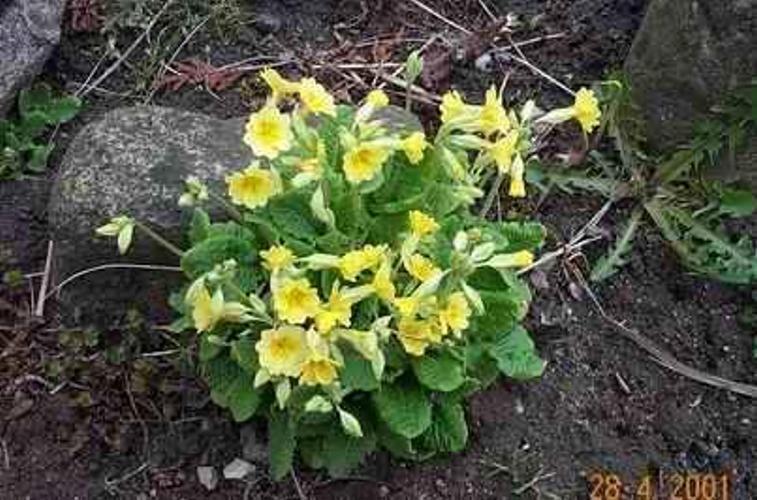
Flower: Cowslip